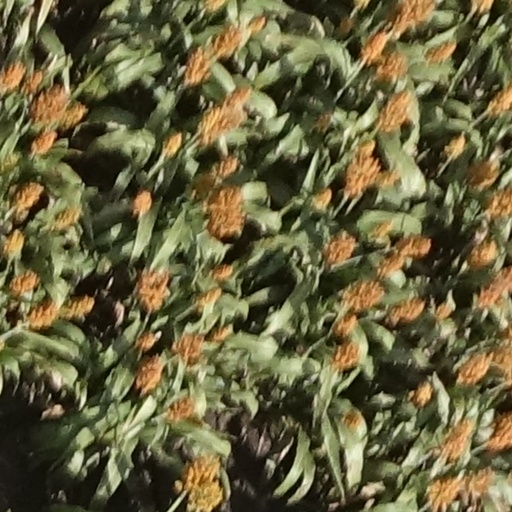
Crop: sorghum